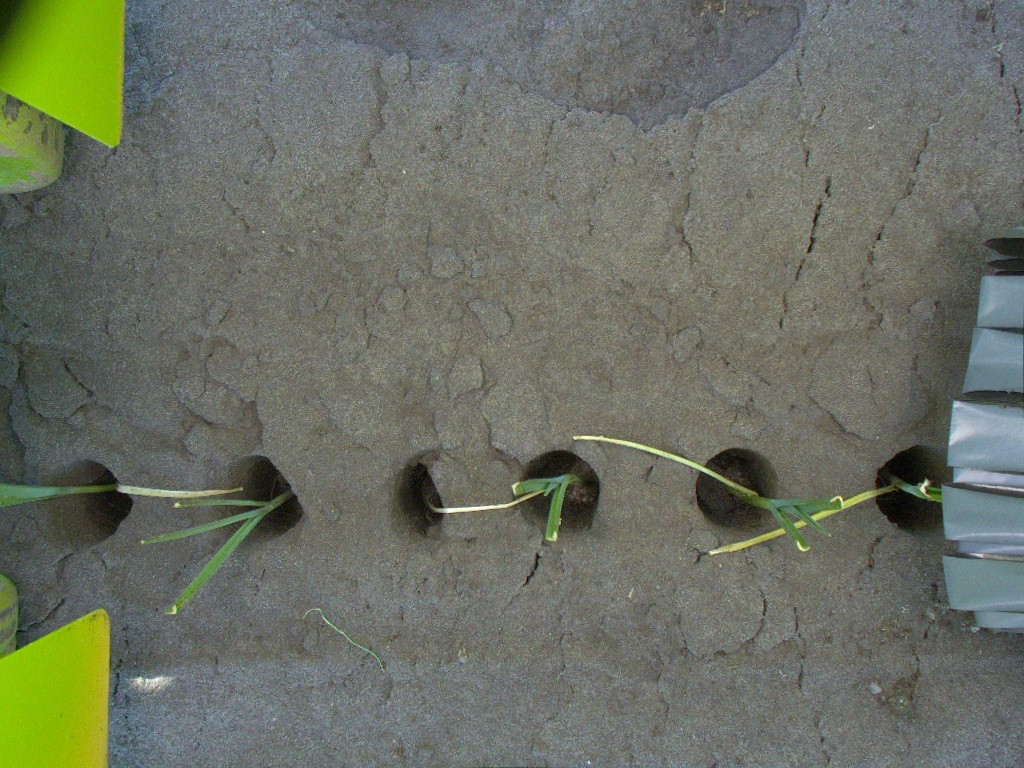
Crop: leek
Objects: stem_leek, stem_leek, stem_leek, stem_leek, stem_leek, leek, leek, leek, leek, leek